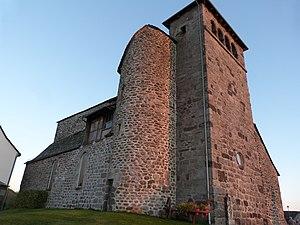
Eglise Saint-Michel de Vitrac-en-Viadène (Aveyron)